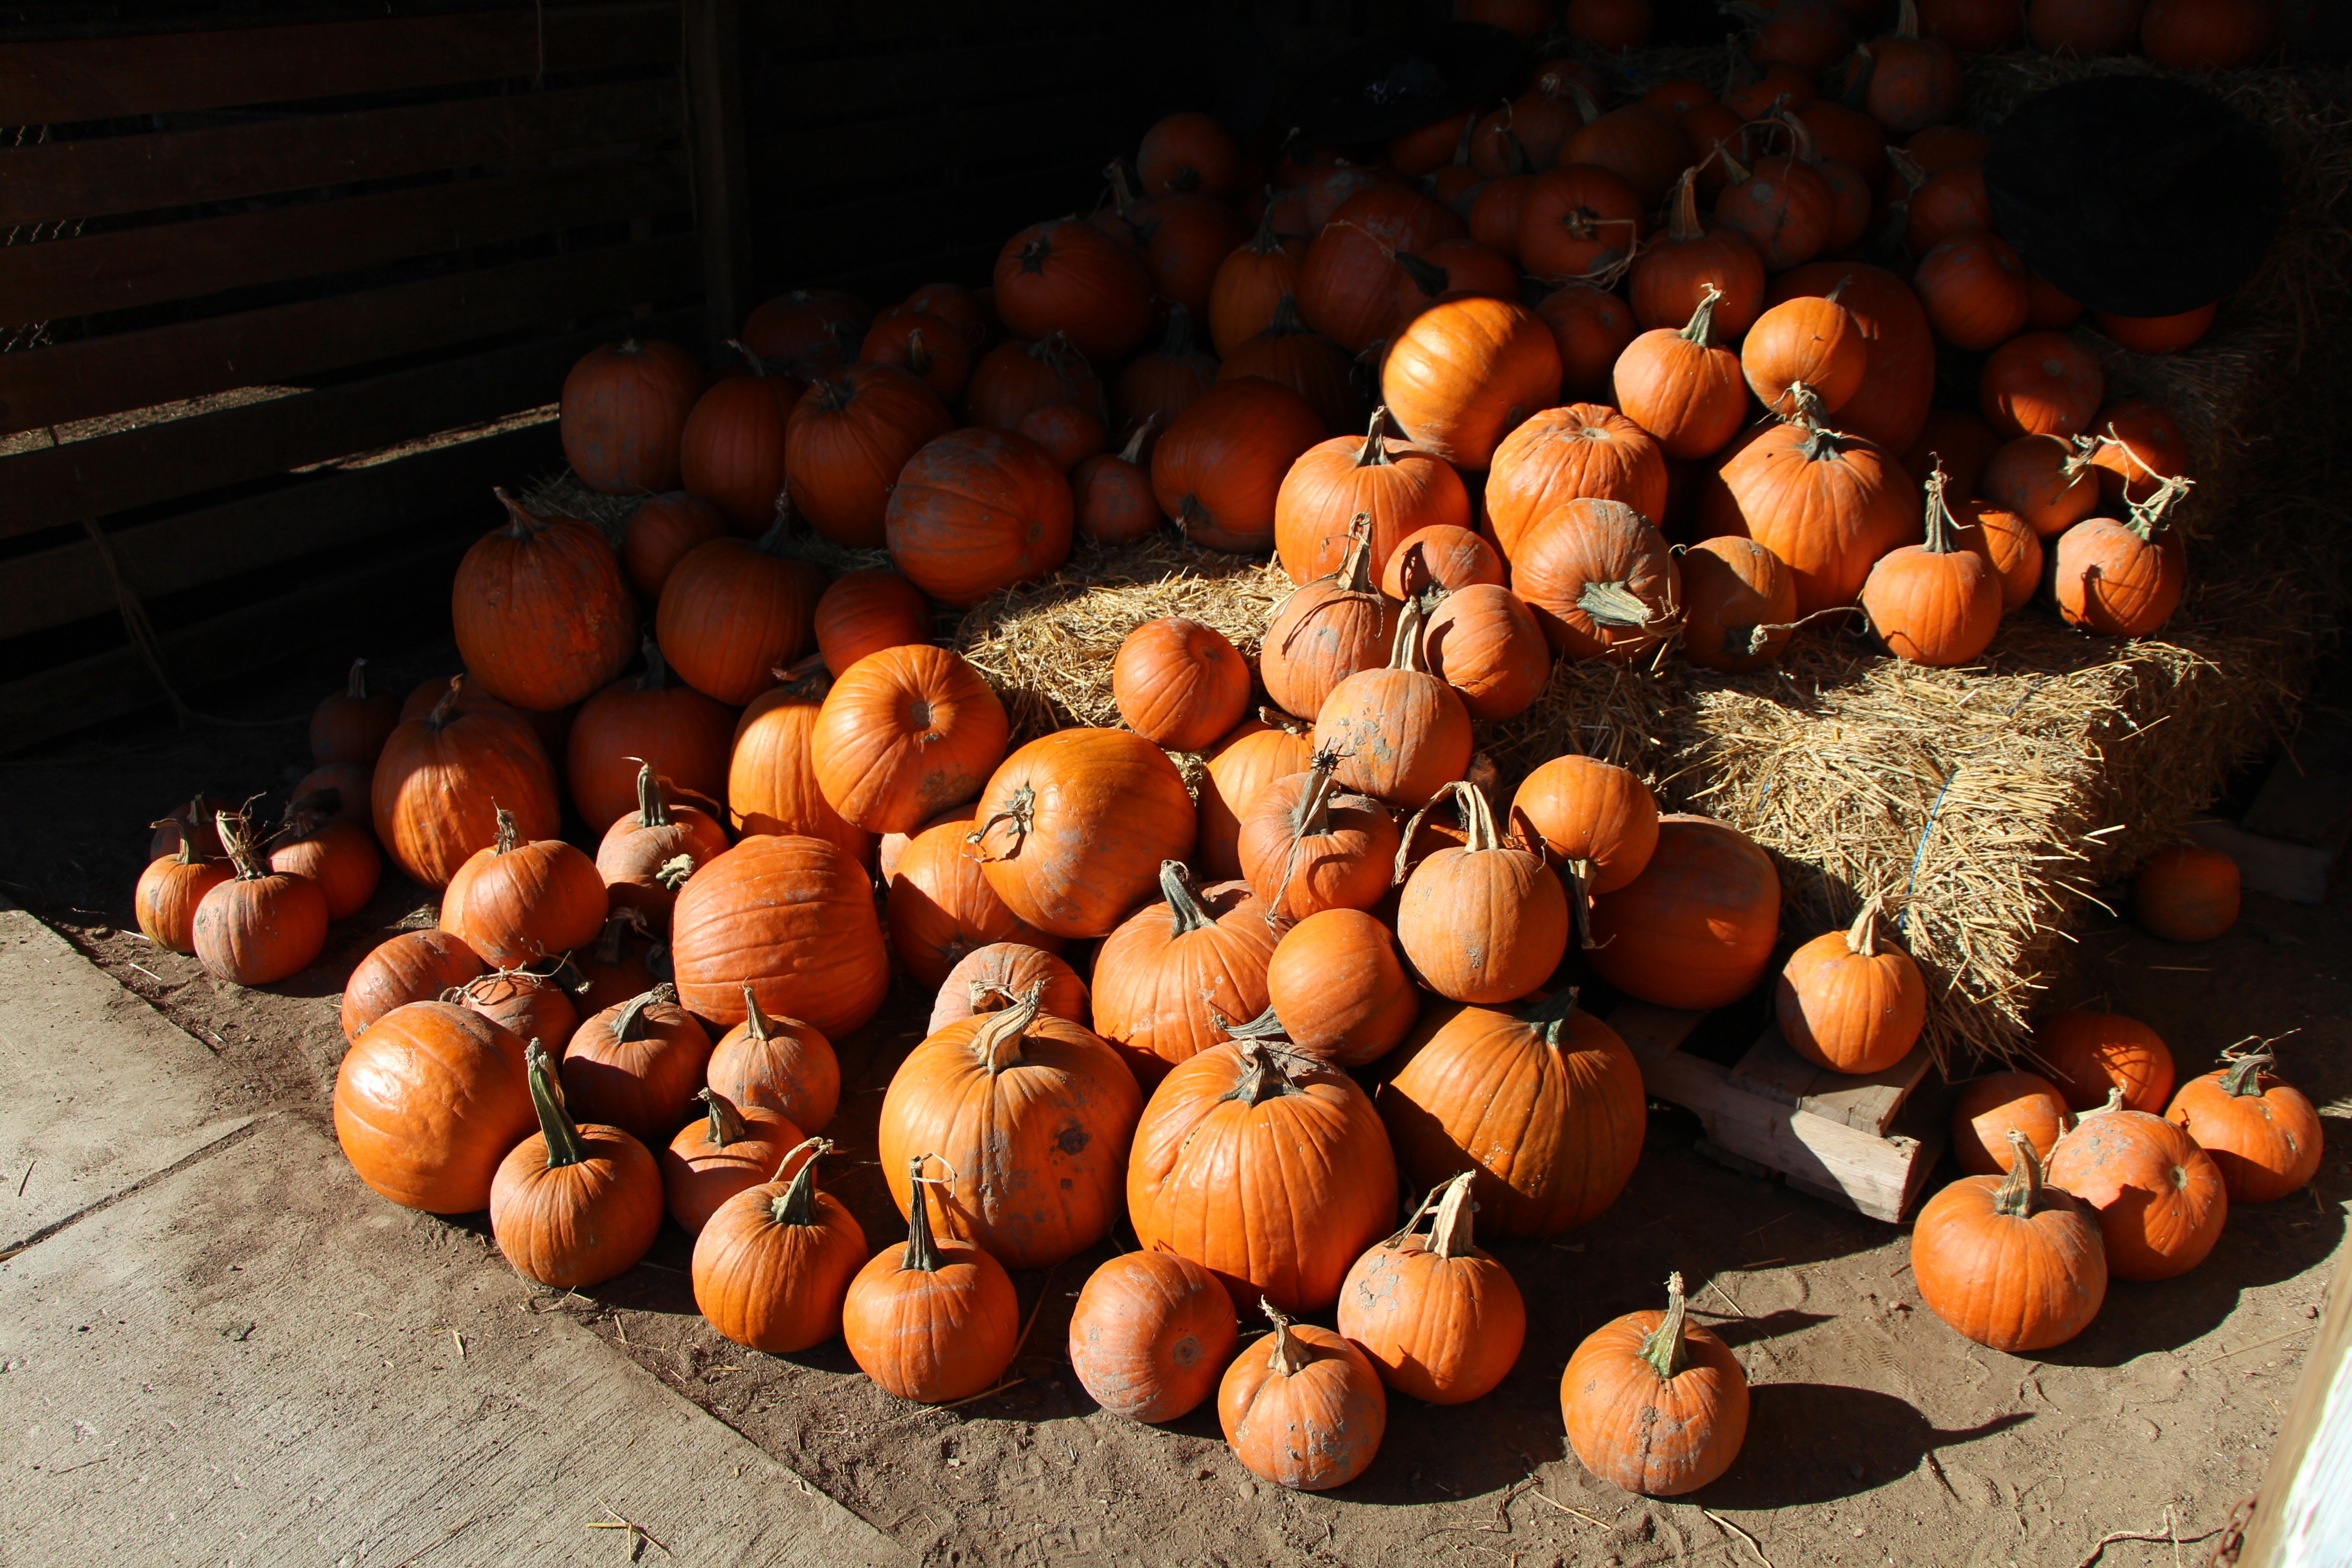
plant, farm, fall, country, orange, pile, food, harvest, produce, crop, autumn, pumpkin, halloween, agriculture, calabaza, carving, october, harvesting, pumpkins